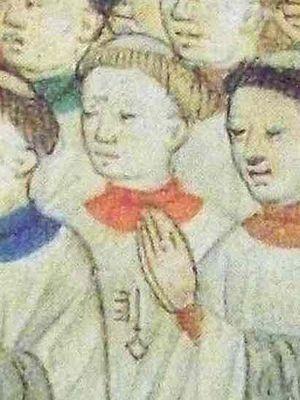
Raoul Roussel, chanoine et trésorier, futur archevêque de Rouen, dans une enluminure du compte de la débite.
L’archidiocèse de Rouen est l'un des plus anciens évêchés connus de Gaule, le premier des évêques puis archevêques de Rouen datant du IIIᵉ siècle. Les raids vikings au IXᵉ siècle ont causé la perte de nombreuses archives en Normandie. La liste des évêques de Rouen a donc été reconstituée a posteriori, d'où quelques lacunes et l'inclusion de personnages légendaires. Avitien est le premier évêque attesté historiquement puisque sa présence est connue au concile d'Arles en 314. Les évêques de Rouen reçoivent pour la première fois le pallium au VIIIᵉ siècle, ce qui vaut le privilège à ses archevêques de porter le titre de Primat de Normandie.
Raoul Roussel est un évêque catholique français, archevêque de Rouen du 21 juillet 1444 au 31 décembre 1452.